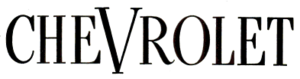
Chevrolet
Chevrolet logo, ca. 1943
Chevrolet er en amerikansk producent af last- og personbiler under General Motors.